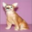
Label: dog